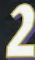
Number: 2